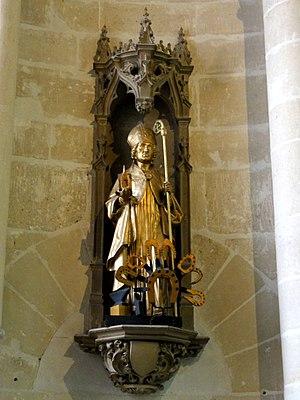
Chapelle Saint-Louis au sud du déambulatoire, statue de Saint-Eloi, XIXe siècle.
Le bouquet de Saint-Éloi est le nom donné à la pièce réalisée par un maréchal-ferrant lorsqu'il finit son tour de France après son acceptation chez les compagnons.